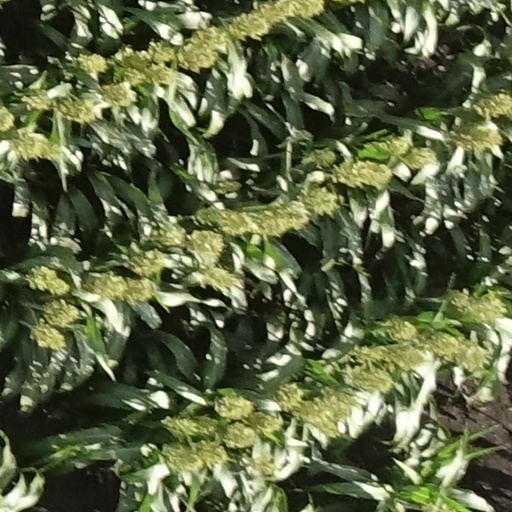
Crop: sorghum